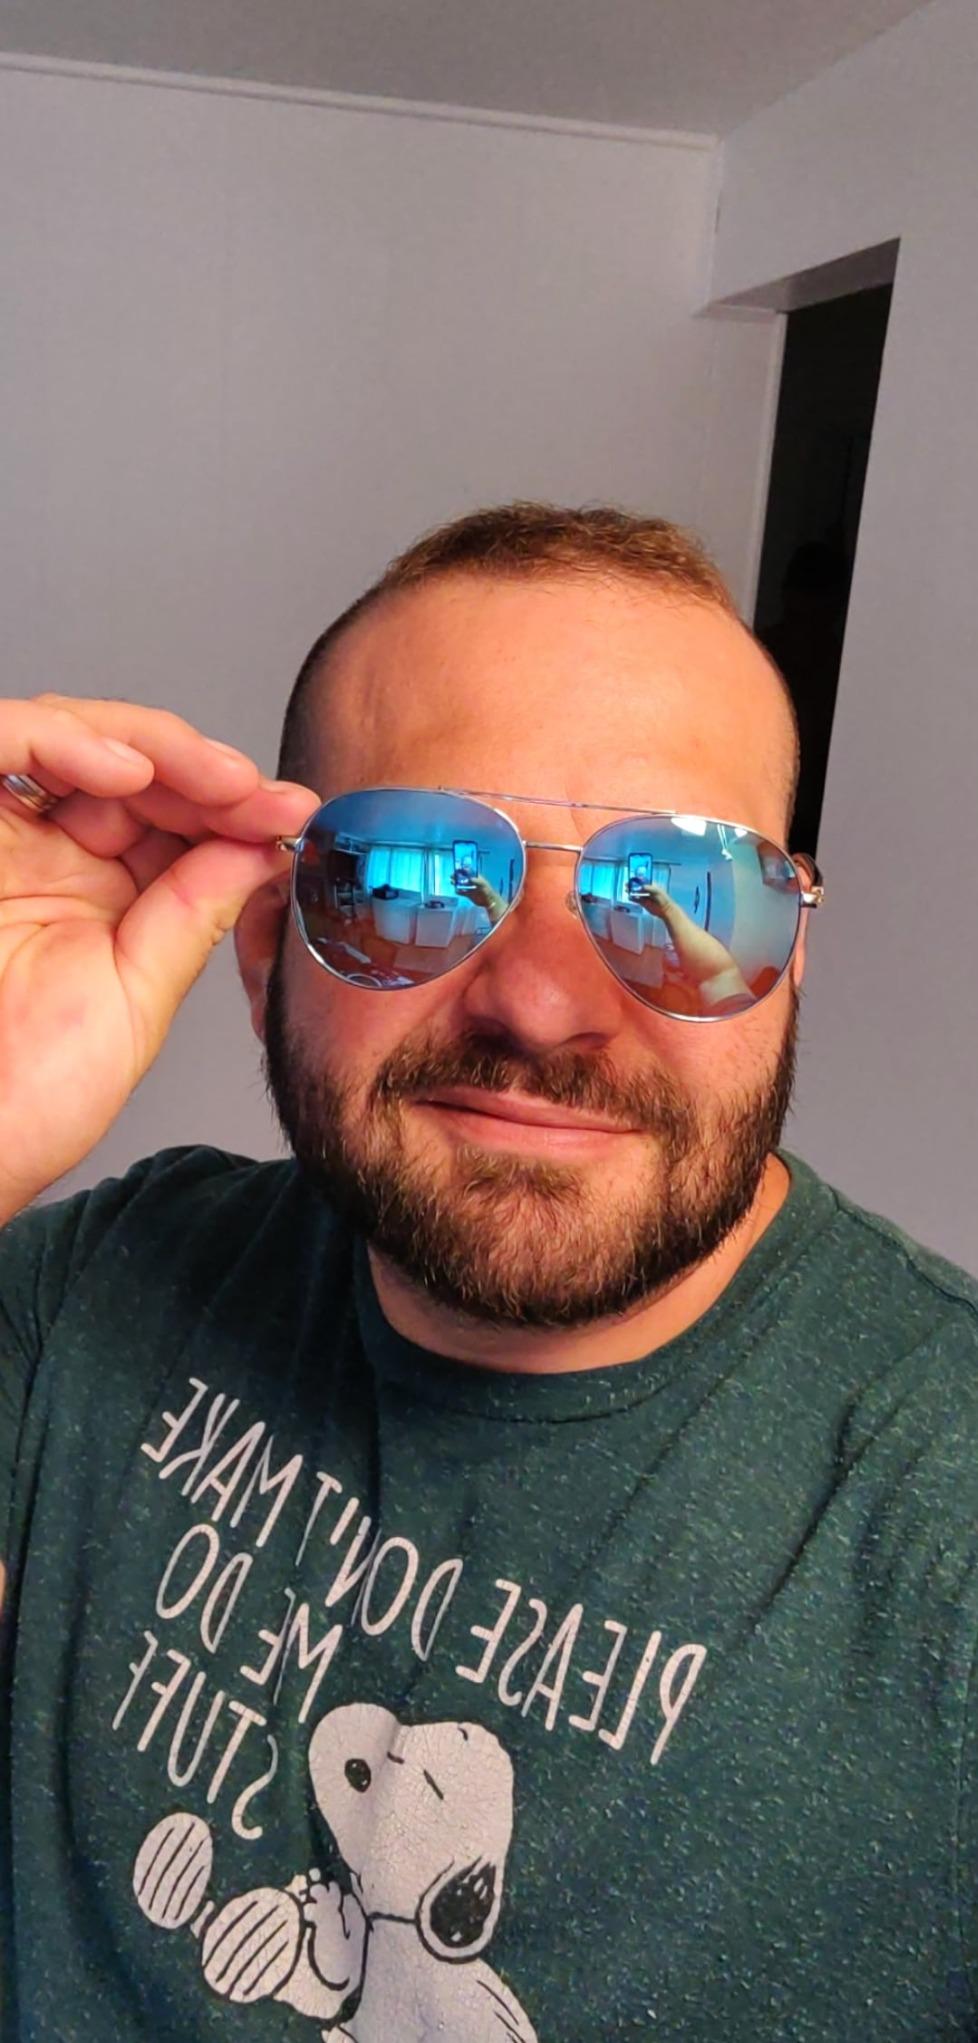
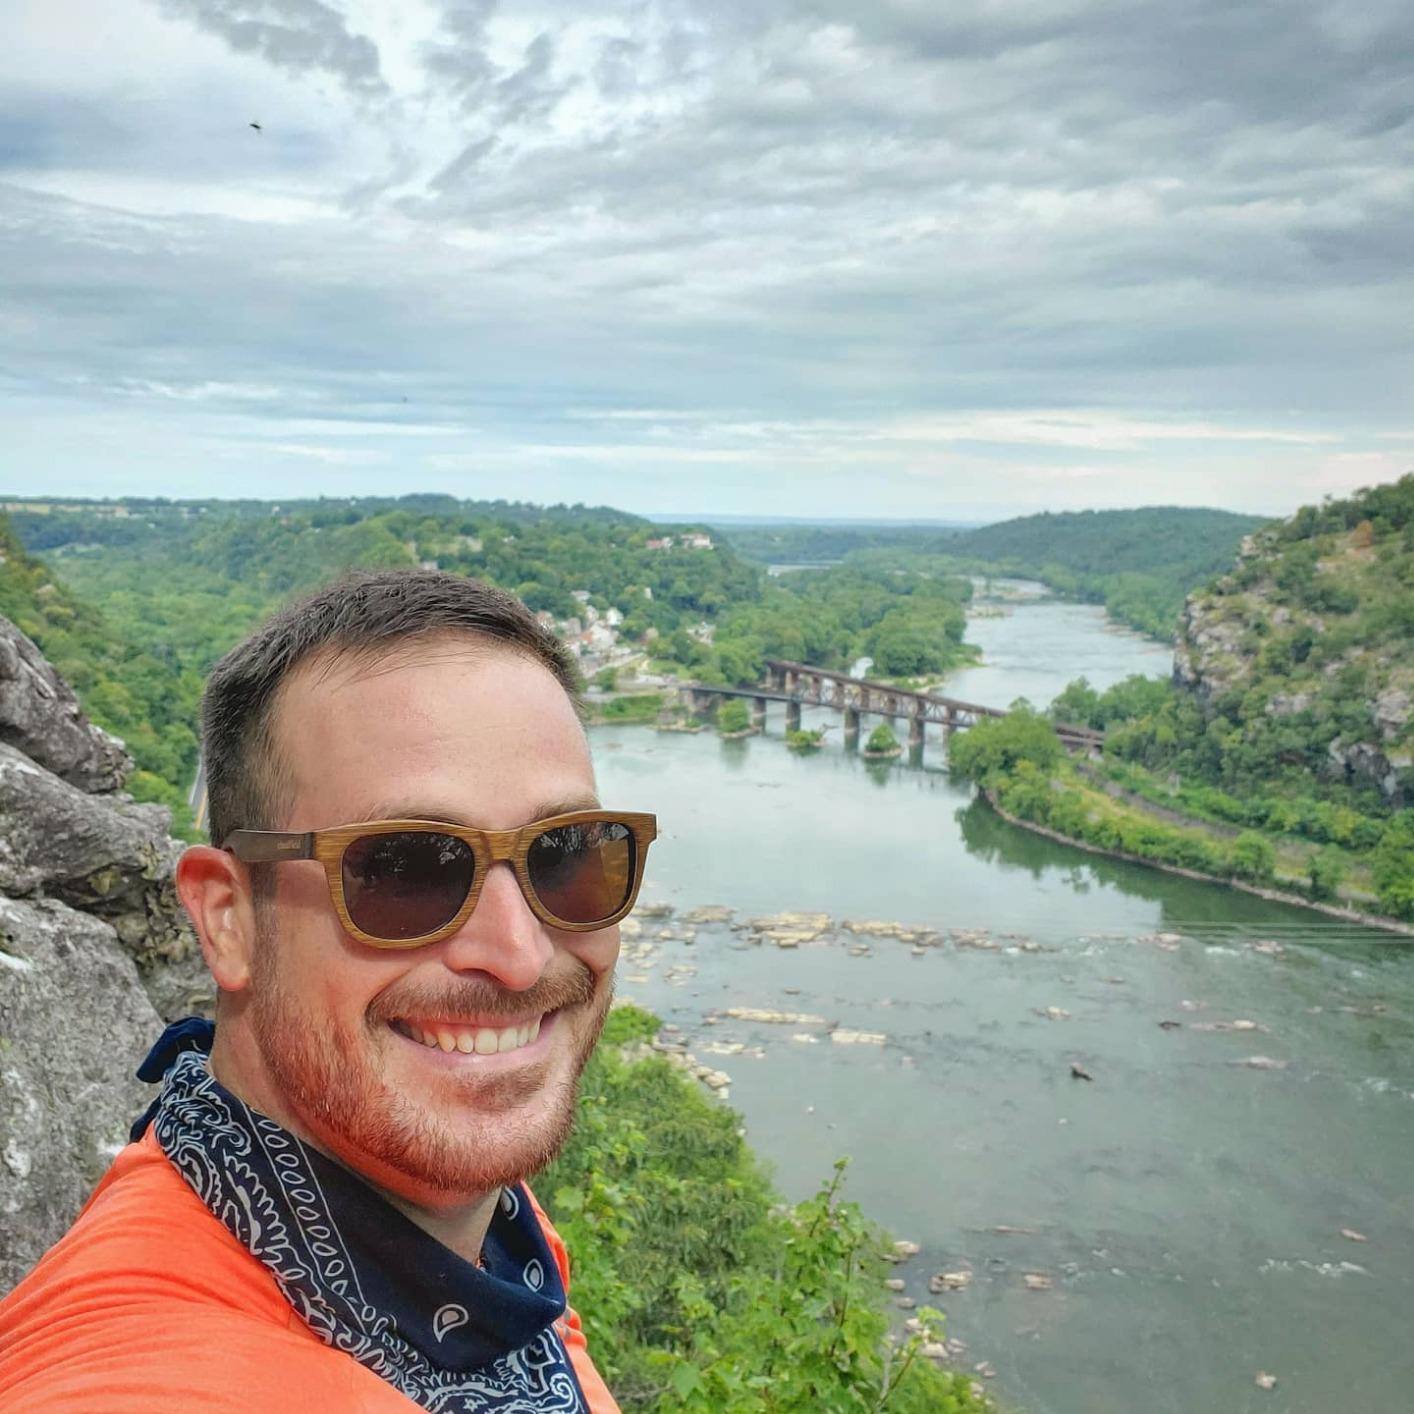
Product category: accessories_sunglasses
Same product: no